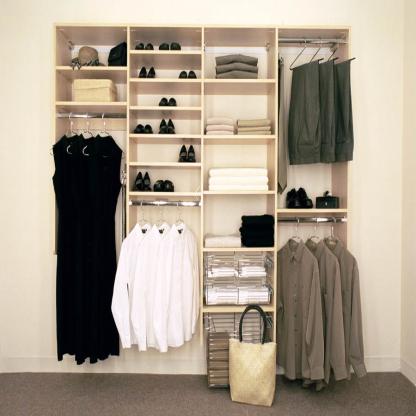
Scene: Indoor